Waldo (novel)

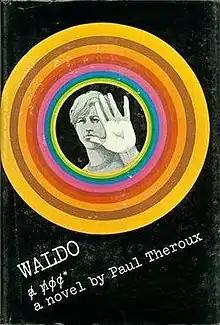
First edition

Waldo is the debut novel of American novelist and travel writer Paul Theroux. It was originally published in 1967 by Houghton Mifflin.